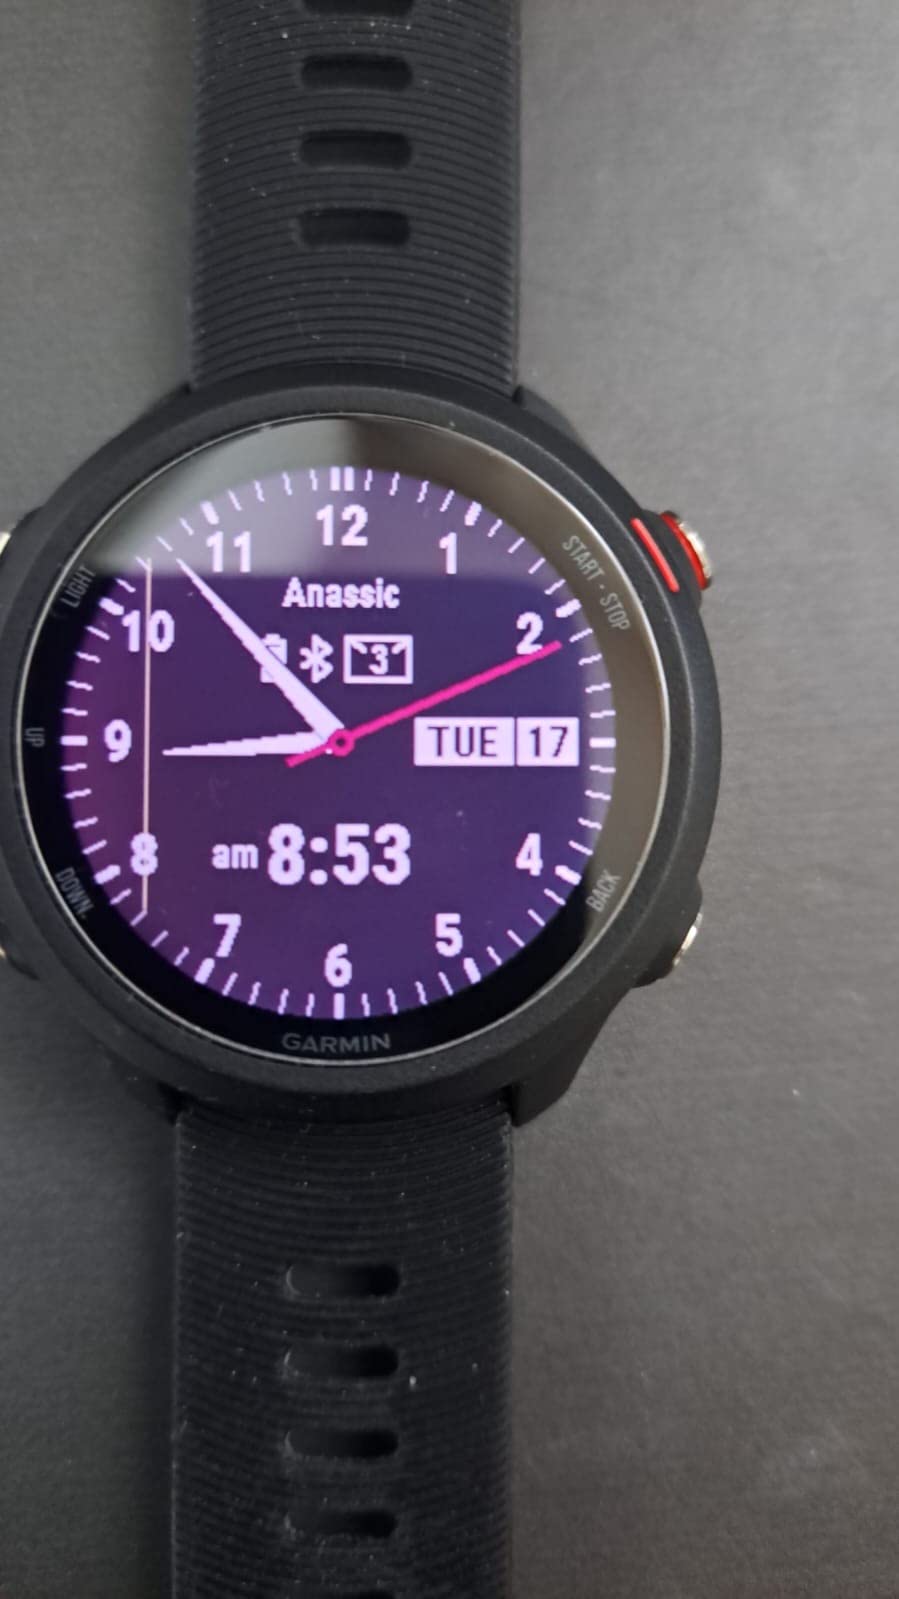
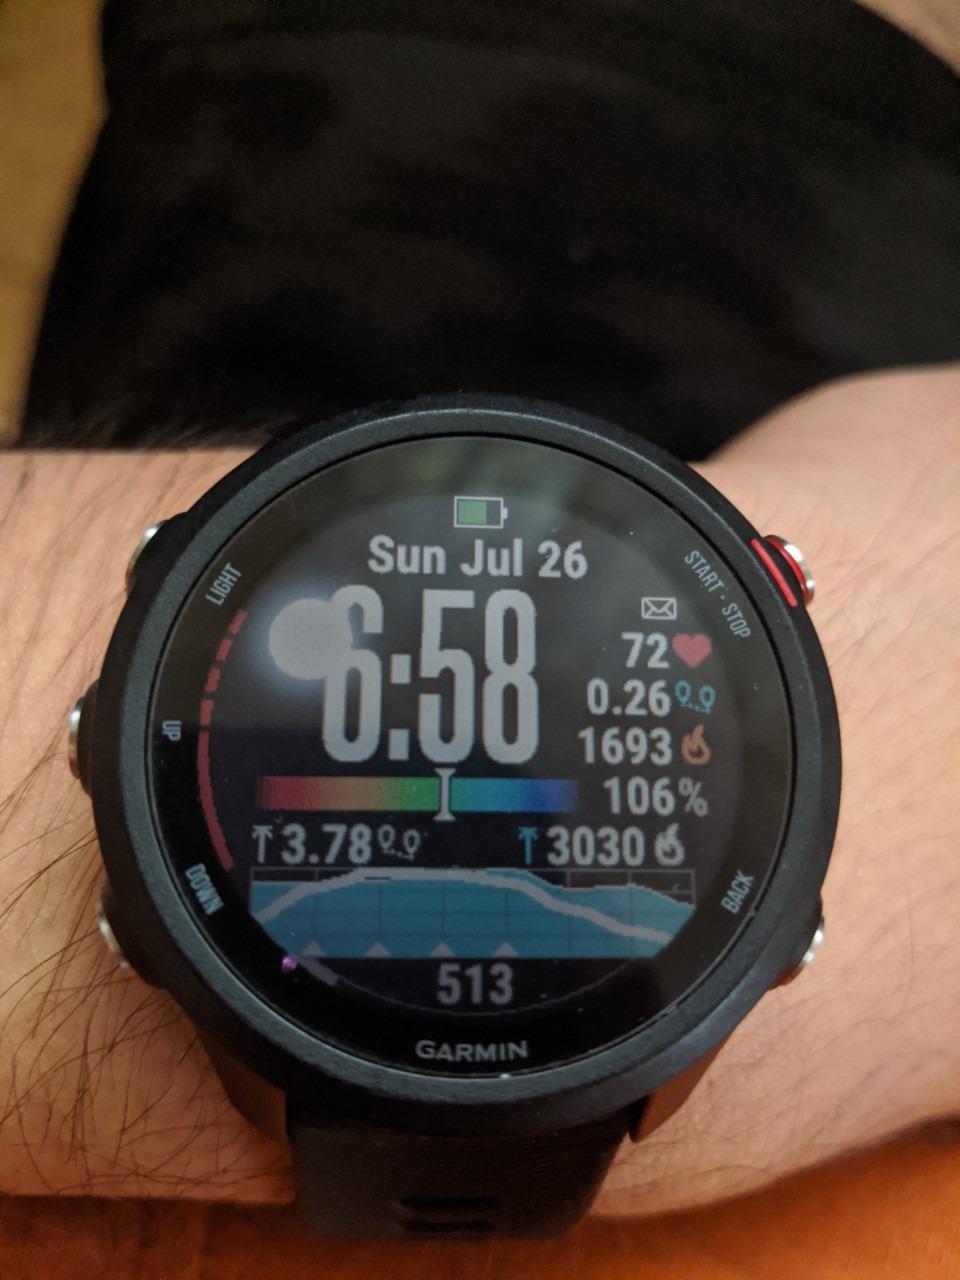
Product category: smartwatch
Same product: yes